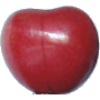
Label: Cherry 2